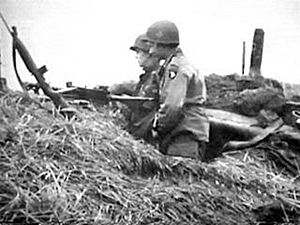
Operation Overlord / Begyndelsen af Operation Overlord – Operation Neptune / Operation Neptune (D-Dag)
Soldater fra 101. luftbårne amerikanske division i dækning i Normandiet
Operation Overlord var kodenavnet for de Vestallieredes invasion af Normandiet i 2. verdenskrig. Operationen havde til formål at trænge tyskerne ud af et område i Nordfrankrig, som derefter kunne bruges som basis for befrielsen af Frankrig og det øvrige Nordvesteuropa. Operationen omfattede dels selve landgangen i Normandiet den 6. juni 1944 og de følgende operationer indtil udgangen af august, hvor de allierede arméer havde befriet Paris og de tyske hære havde trukket sig tilbage over Seinen.